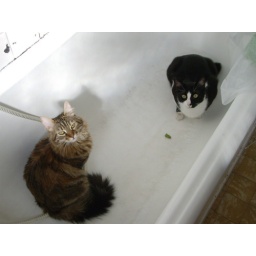
When I woke up this morning, I found my two cats playing in the bathtub with an earplug they stole!